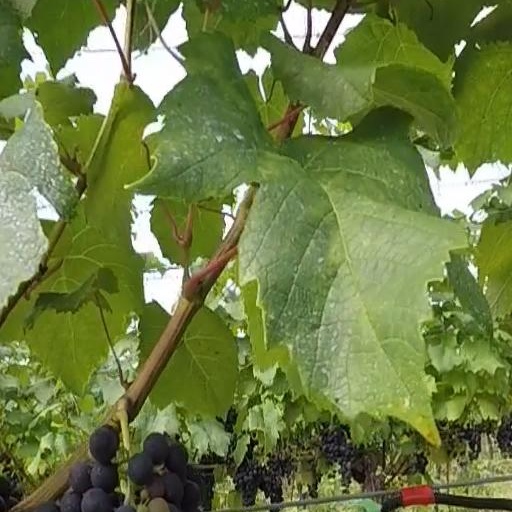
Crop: grape